Geothermal power in Kenya

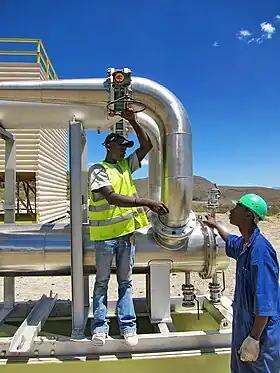
Workers at Olkaria Geothermal Power Plant

Geothermal power is very cost-effective in the Great Rift Valley of Kenya, East Africa. , Kenya has 891.8 MW of installed geothermal capacity. Kenya was the first African country to build geothermal energy sources. The Kenya Electricity Generating Company, which is 74% state-owned, has built several plants to exploit the Olkaria geothermal resource; Olkaria I (268.3 MW), Olkaria II (105 MW), Olkaria IV (140 MW), Olkaria V (158 MW), and Wellhead generation plants (75 MW), with a third private plant Olkaria III (139 MW). Additionally, a pilot wellhead plant of 2.5 MW has been commissioned at Eburru; and, two small scale plants with a total of 4 MW have been built by Oserian Development Company powering businesses on and around Oserian land.